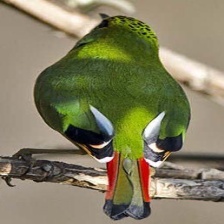
Species: FIRE TAILLED MYZORNIS
Scientific name: MYZORNIS PYRRHOURA